Pituophis catenifer

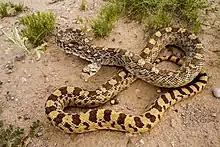
Sonoran gophersnake ("Pituophis catenifer affinis"), Doña Ana County, New Mexico (August 17, 2010)

The gopher snake has a unique defensive mechanism, in which it puffs up its body and curls itself into the classic strike pose of a rattlesnake, but rather than delivering an open-mouthed strike, the gopher snake often strikes with a closed mouth, using its blunt nose to warn off possible predators. Additionally, gopher snakes vibrate their tails in a manner similar to rattlesnakes. One paper found that gopher snakes on islands lacking rattlesnakes vibrate their tails for shorter times than gopher snakes in mainland California, which is home to numerous rattlesnake species. This suggests that gopher snake-tail vibration may in fact be rattlesnake mimicry, since the behavior appears to be breaking down in areas without rattlesnakes, perhaps because predators on these islands have no reason to evolve to avoid tail-vibrating snakes (rattlesnakes are venomous, gopher snakes are not).